419th Flight Test Squadron

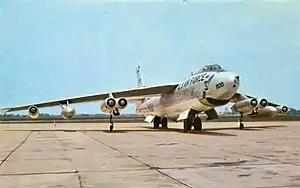
301st Bombardment Wing B-47

From 1958, the Boeing B-47 Stratojet wings of Strategic Air Command (SAC) began to assume an alert posture at their home bases, reducing the amount of time spent on alert at overseas bases. The SAC alert cycle divided itself into four parts: planning, flying, alert and rest to meet General Thomas S. Power's initial goal of maintaining one third of SAC’s planes on fifteen minute ground alert, fully fueled and ready for combat to reduce vulnerability to a Soviet missile strike. To implement this new system B-47 wings reorganized from three to four squadrons. The 419th was activated at Lockbourne Air Force Base as the fourth squadron of the 301st Bombardment Wing. The alert commitment was increased to half the squadron's aircraft in 1962 and the four squadron pattern no longer met the alert cycle commitment, so the squadron was inactivated on 1 January 1962.